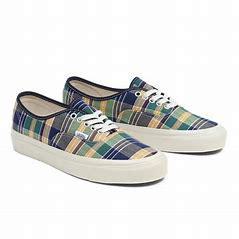
Brand: Vans
Model: Anaheim Factory Authentic 44 DX